Hildesheim–Goslar railway

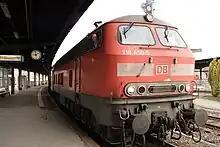
Local service from Hanover to Bad Harzburg via Goslar

Since the reopening of the Heudeber-Danstedt–Bad Harzburg/Vienenburg railway (including the construction of some new line) in 1996, a service has run to Halberstadt and Halle. This route was served from the beginning with a Regional-Express service on the Hanover–Goslar–Halberstadt–Halle route. For Expo 2000, the Goslar–Hildesheim line was developed for the operation of class 612 tilting diesel multiple units. There are also other local services between Bad Harzburg and Hanover, which serve all stations except Groß Düngen station; Groß Düngen is served only by trains on the Lamme Valley Railway and some trains in the morning towards Hildesheim. Passengers to Hildesheim can use the Regional-Express service from Goslar. An InterRegio service ended after Expo 2000, since then only regional services have run on the line.